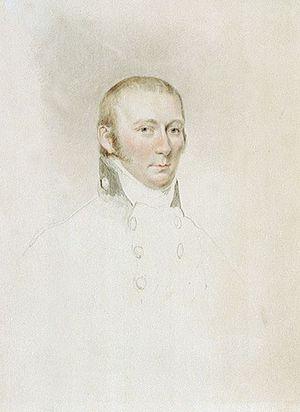
Edward Riou est un officier de marine britannique.